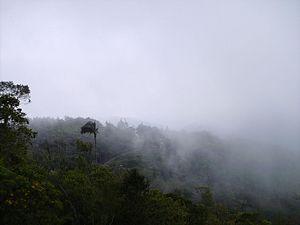
La forêt de nuage est un type de forêt humide qu'on trouve généralement en milieu tropical de montagne, entre 1 000 et 3 000 mètres d'altitude, et que les sciences de la terre et de la vie et l'histoire naturelle appellent aussi : forêt nébuleuse, forêt de nuages ou forêt brumeuse. L'expression historiquement employée est forêt brumeuse.